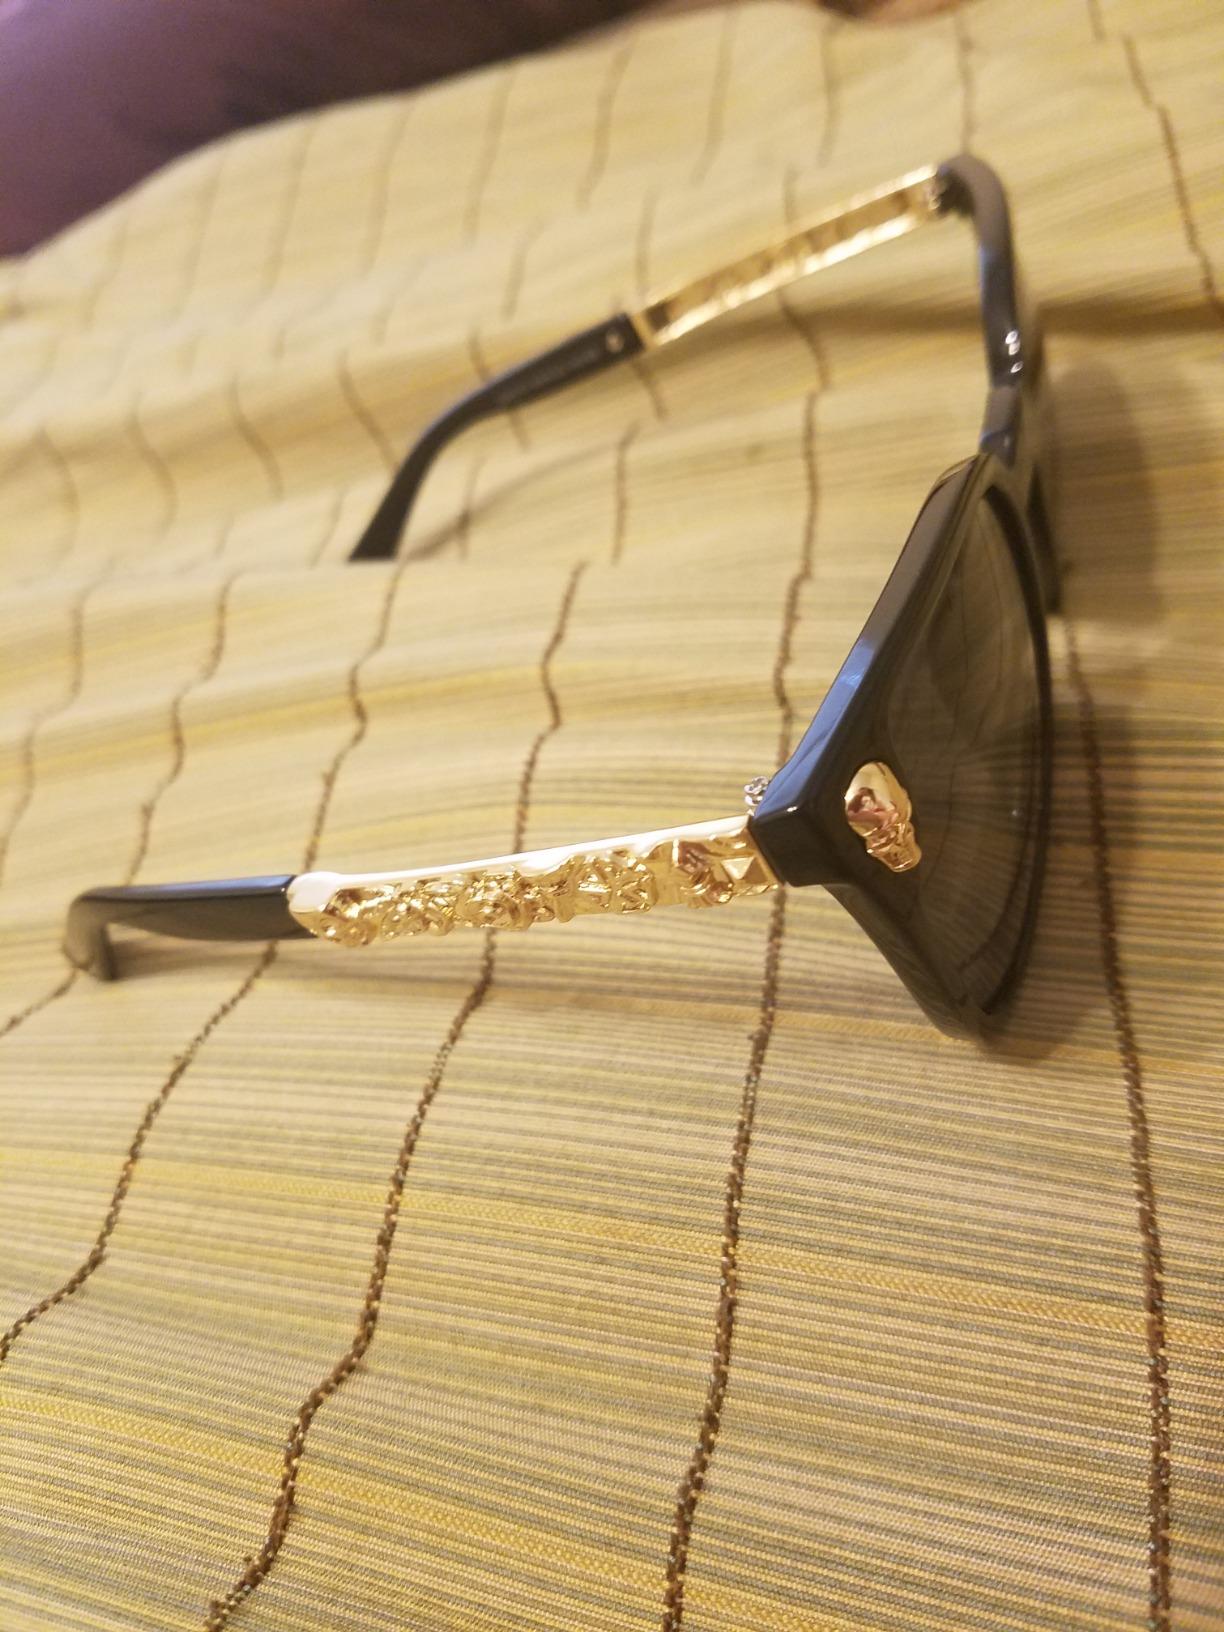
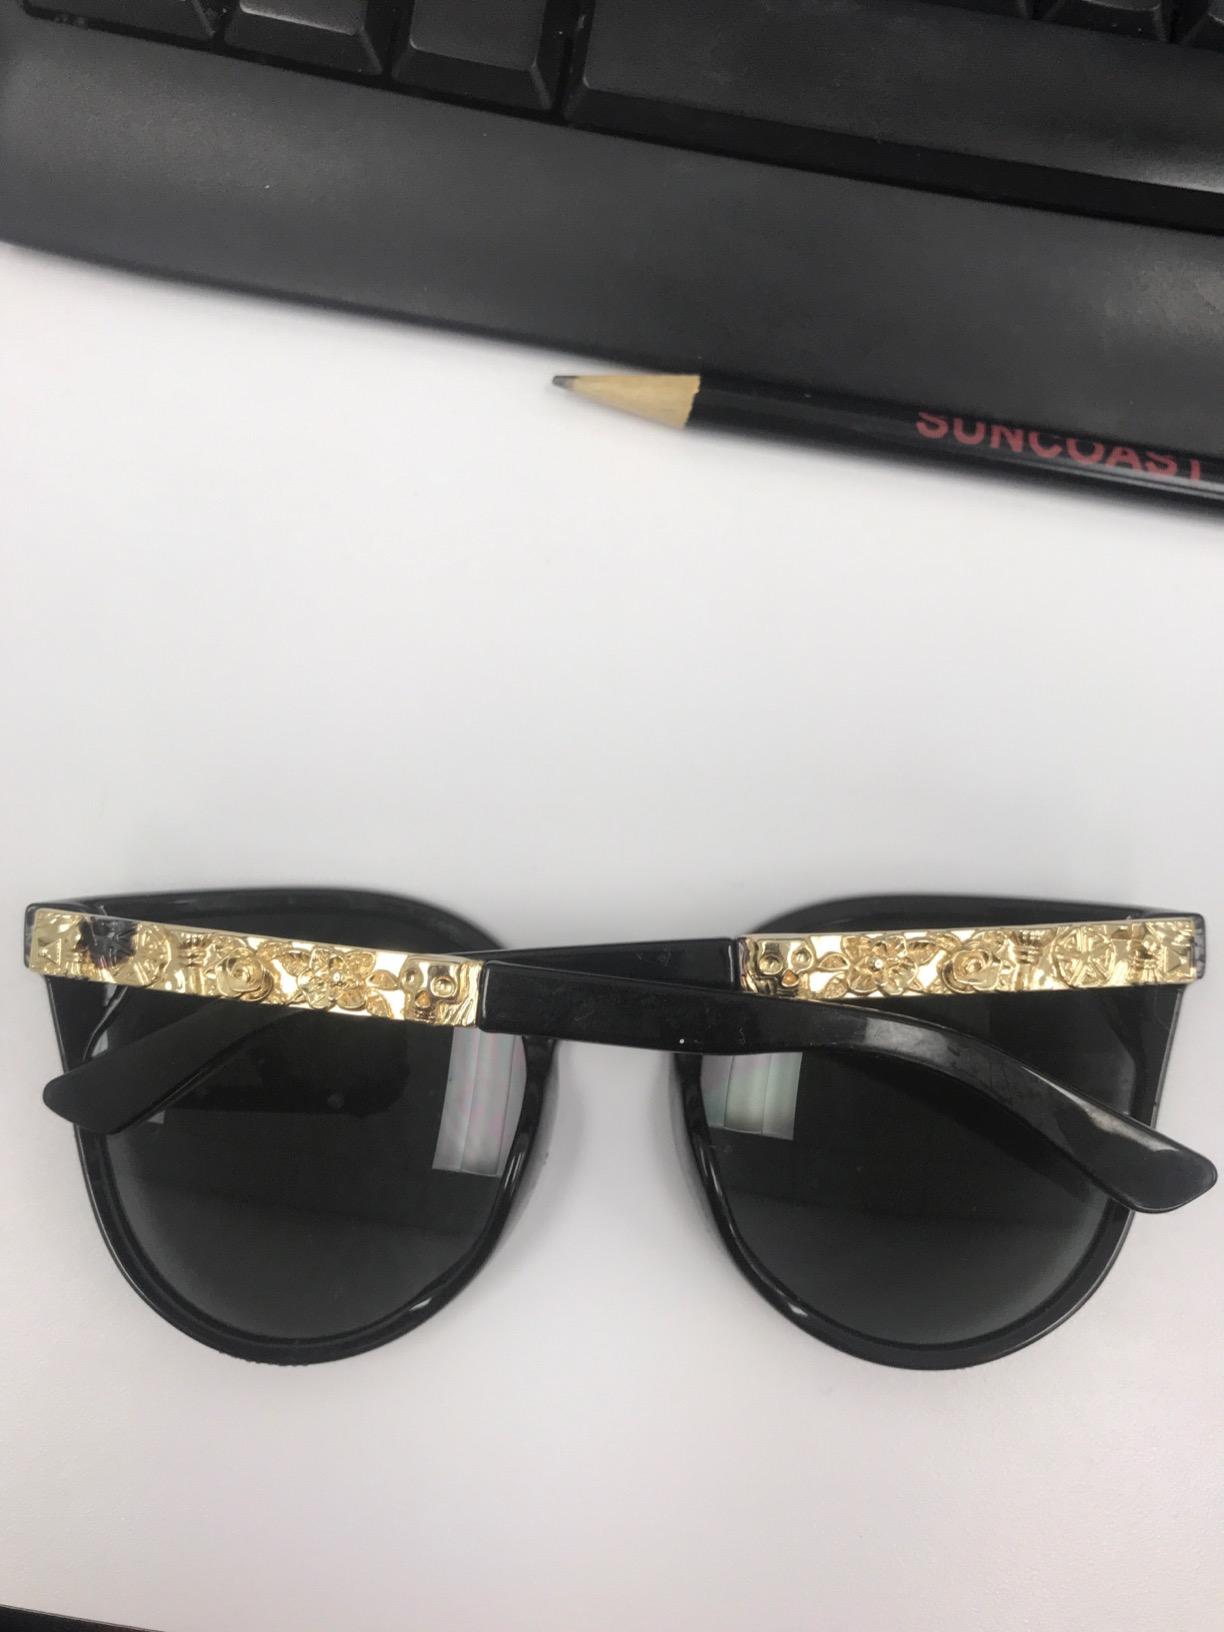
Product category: accessories_sunglasses
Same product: yes